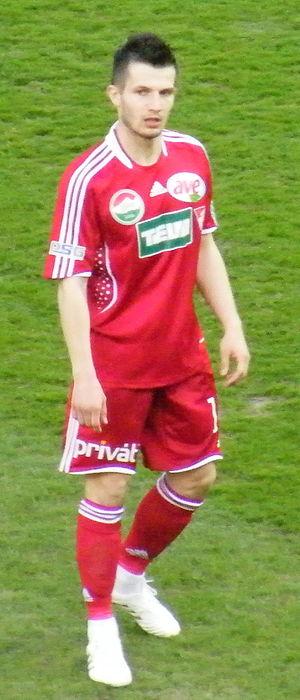
Gergely Rudolf est un footballeur hongrois né le 9 mars 1985 à Nyíregyháza. Il évolue au poste d'attaquant.